Davey Cope

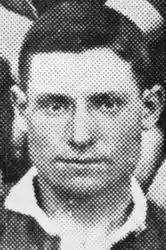

David Gill "Davey" Cope (14 August 1877 – 16 August 1898) was a South African international rugby union player.